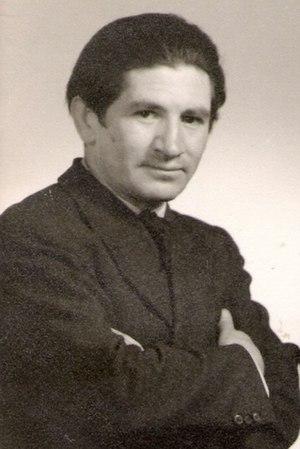
Rómulo Rozo Peña est un sculpteur et peintre indoaméricain, un Colombien, né à Bogota en 1899, qui a vécu presque toute sa vie au Mexique, est mort dans la ville de Merida, dans le Yucatan, en 1964. Le même jour, il a reçu son certificat de naturalisation comme Mexicain.